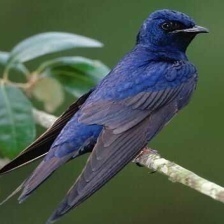
Species: PURPLE MARTIN
Scientific name: PROGNE SUBIS